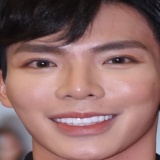
ca sĩ Erik